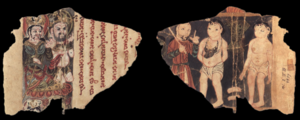
Les Ouïghours ou Ouïgours sont un peuple turcophone et à majorité musulman sunnite habitant la région autonome ouïghoure du Xinjiang en Chine et en Asie centrale. Ils représentaient une des cinquante-six nationalités reconnues officiellement par la République populaire de Chine. Ils sont apparentés aux Ouzbeks. Leur langue turque est l'ouïghour. Originaire d'une région située entre la Selenga et le lac Baïkal, ils fondent le Khaganat ouïghour, situé sur l'actuelle Mongolie, de culture turque de religion manichéenne qui est le berceau de leur civilisation. Alliés des chinois contre l'Empire du Tibet, leur khaganat est détruit au IXᵉ siècle par les Kirghiz, les obligeant à descendre plus au sud. Leur population est estimée autour de 25 millions de personnes en Asie Centrale, tandis-qu'ils sont estimés à 12 millions en Chine, par le gouvernement. D'après le Uyghur Human Right Project, basé à Washington, depuis 2014, des Ouïghours sont placés par le gouvernement chinois dans des camps d'internement